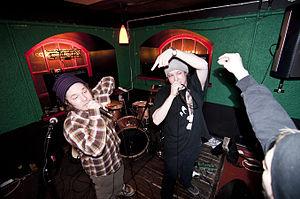
Le hip-hop finlandais, ou suomirap dans le dialecte local, désigne de la musique hip-hop chantée en finnois, parfois accompagnée d'anglais. Le hip-hop émerge en Finlande au début des années 1980, et atteint à une certaine popularité au début des années 1990.